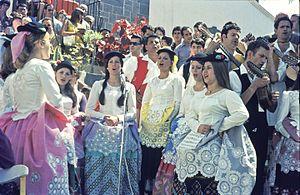
Les Canariens sont les habitants des Îles Canaries.